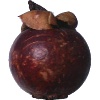
Label: Mangostan 1